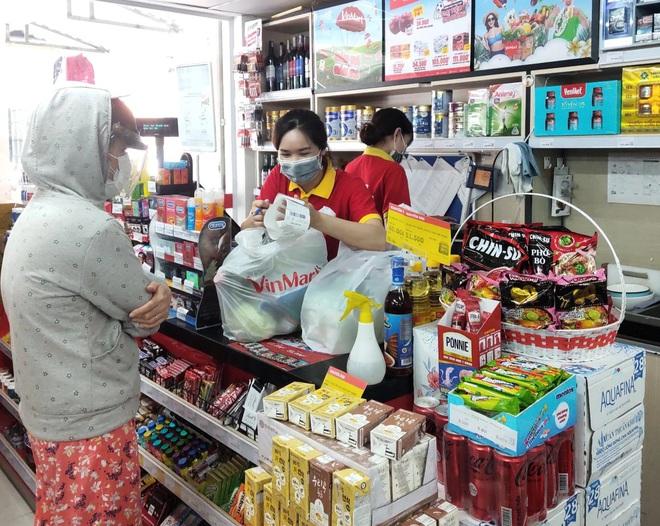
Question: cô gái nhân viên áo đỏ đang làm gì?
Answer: đang tính tiền cho khách hàng